Theodora (1921 film)

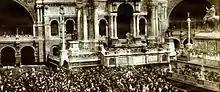

Theodora is a 1921 Italian silent film dramatization of the life of the Byzantine empress Theodora.